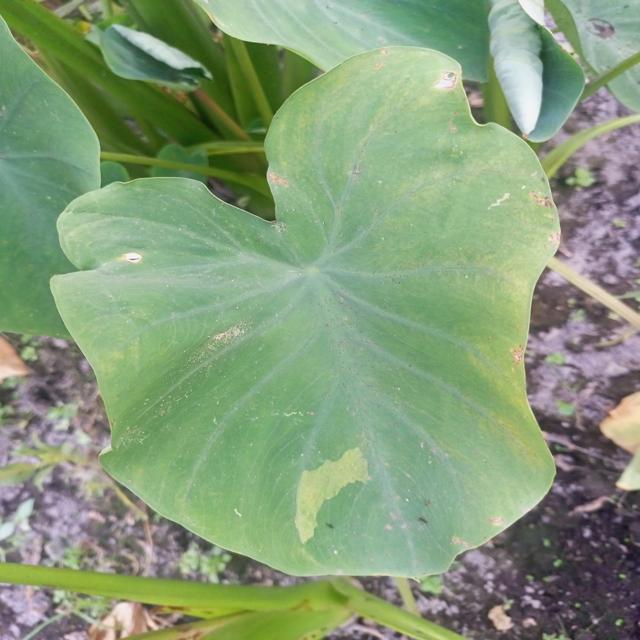
Label: Early_Blight